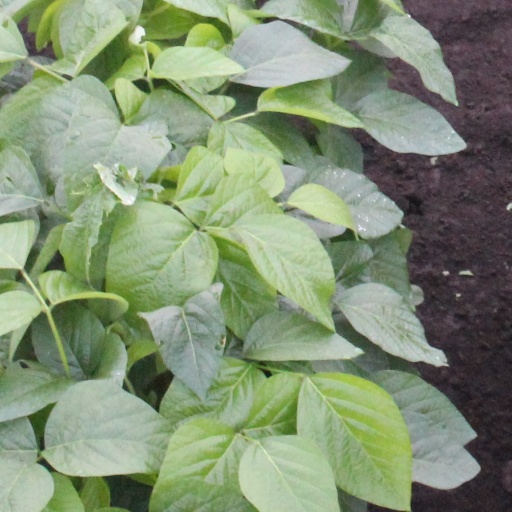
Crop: soybean